Sid Scales

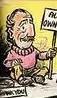
A self-portrait

When the Japanese overran Singapore, he was relocated to Java until that too was occupied and he became a prisoner of war (POW). Scales was a prisoner of the Japanese in Java for three and a half years, until being liberated at the end of the war. While in camp Scales showed his talent as a caricaturist by contributing to an in-camp newspaper called "Mark Time". Some of these 'Campicatures' were buried and saved by returning POWs at the end of the war and found their way to the Imperial War Museum in London and the Alexander Turnbull Library. While being held as a POW, Scales also managed to escape from prison camp and, along with some fellow-escapees, designed and began building a boat with the intention of sailing to Australia. The Japanese waited until the band of men were low with dysentery before coming to pick them up and take them back to prison camp.